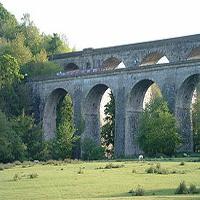
Weather: cloudy or overcast